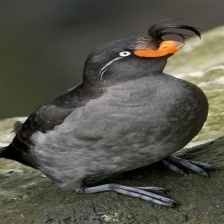
Species: CRESTED AUKLET
Scientific name: AETHIA CRISTATELLA